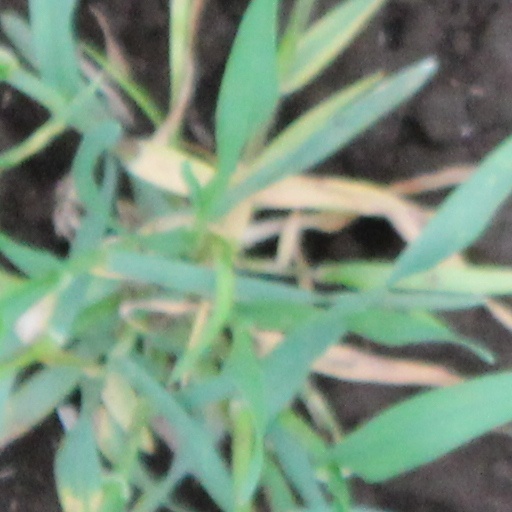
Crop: wheat